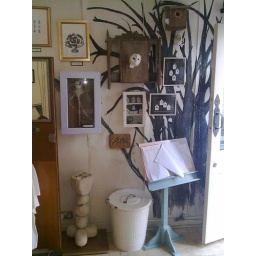
Print - by Eliza FrickerOwl head - by Emily WarrenFrame badges - by Sarah FarrowCandle stick &amp;amp; bird box - by Georgina Shire